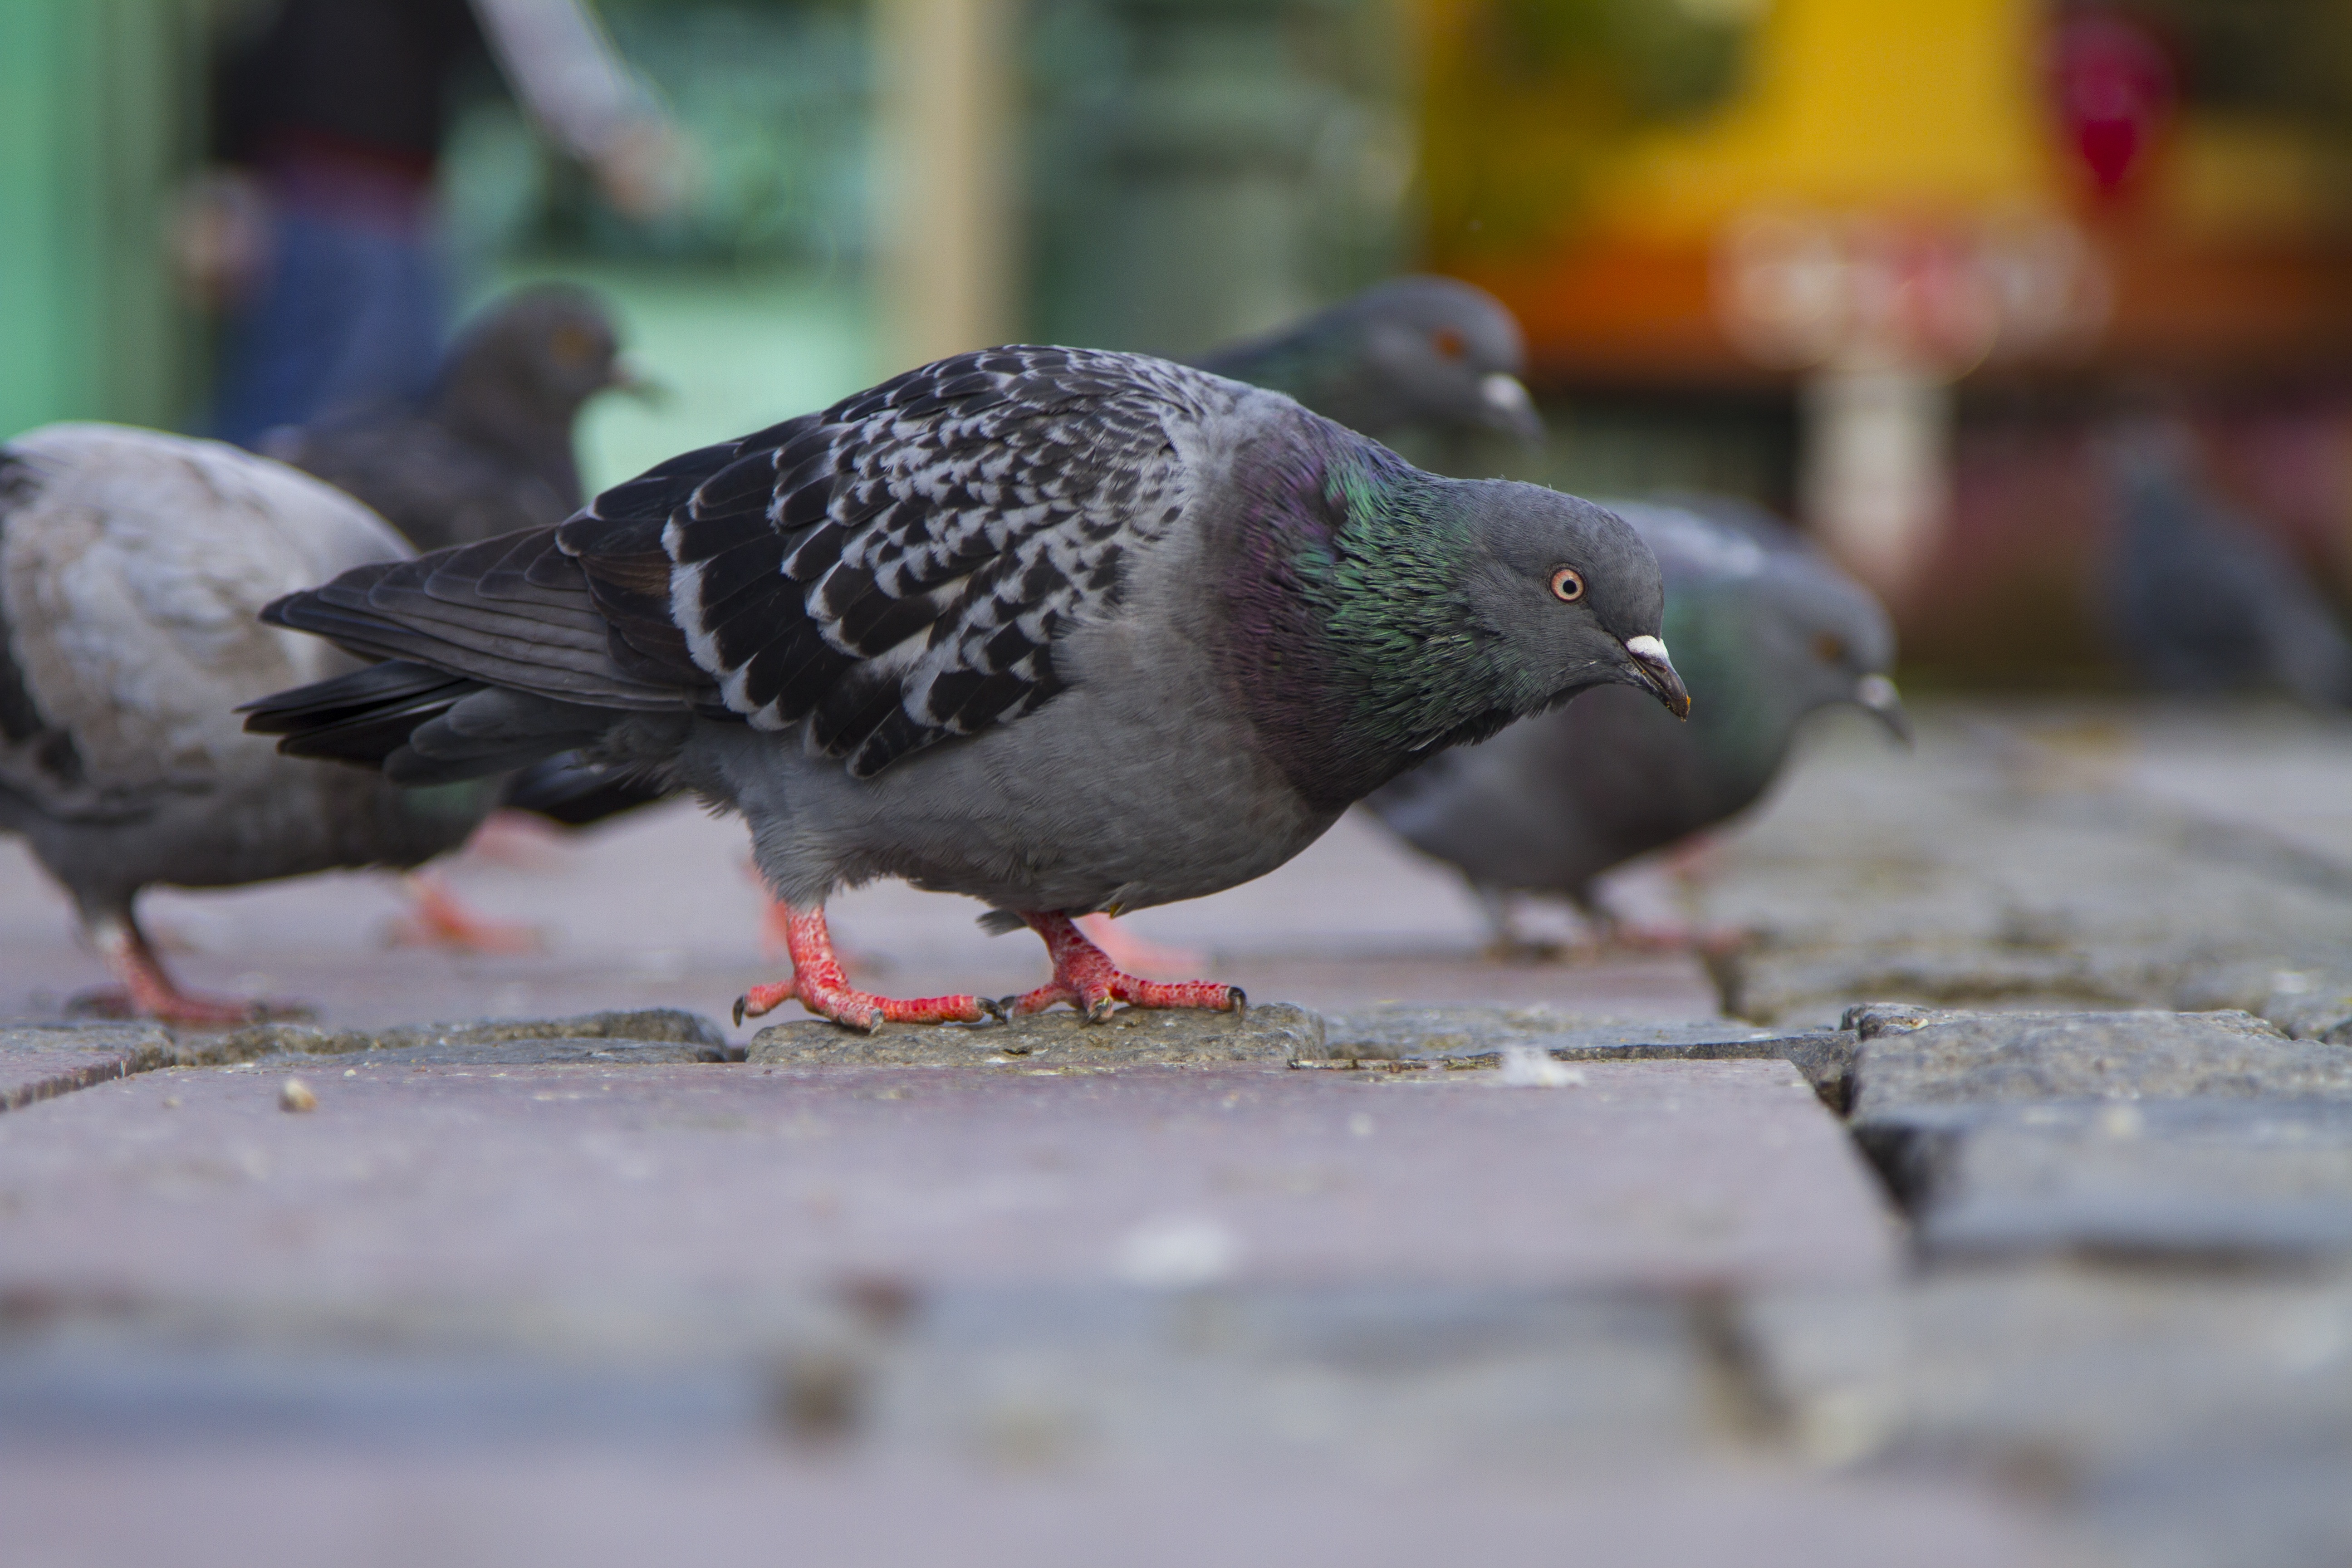
bird, wildlife, beak, fauna, pigeons, pigeon, vertebrate, istanbul, pigeons and doves, stock dove